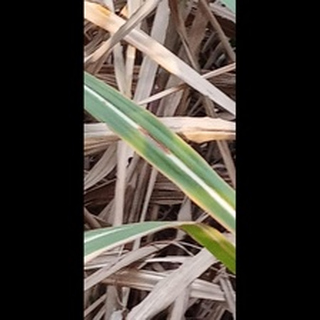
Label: sugarcane_red_rot